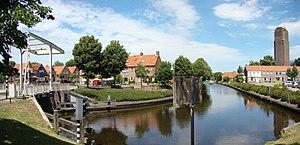
Kuinre est un village dans la commune néerlandaise de Steenwijkerland, dans la province d'Overijssel. Le 1ᵉʳ janvier 2006, le village comptait 710 habitants.